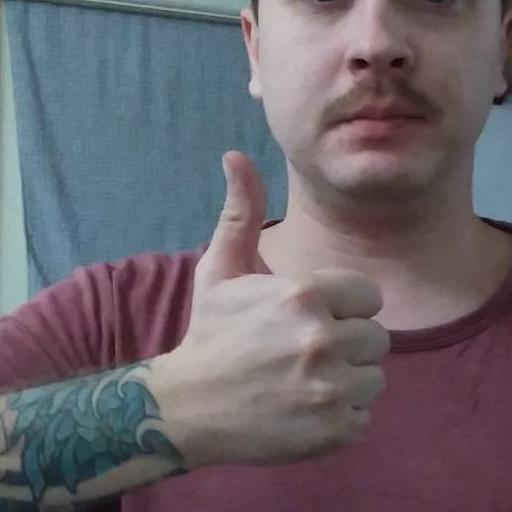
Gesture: like